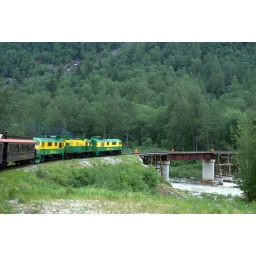
train over bridge